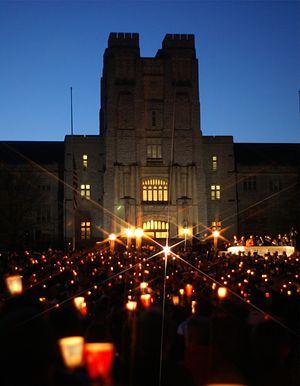
La fusillade de l'Université Virginia Tech, qui s'est déroulée le 16 avril 2007 sur le campus de l'université Virginia Tech, à Blacksburg dans l'État de Virginie, a fait trente-trois morts dont l'auteur des coups de feu. Cet événement est un des massacres en milieu scolaire les plus meurtriers de l'histoire des États-Unis, après l'attentat de Bath Consolidated School en 1927.